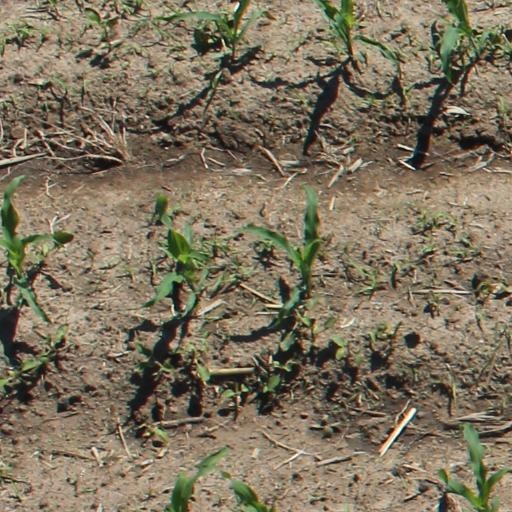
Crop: maize; corn